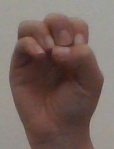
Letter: ha